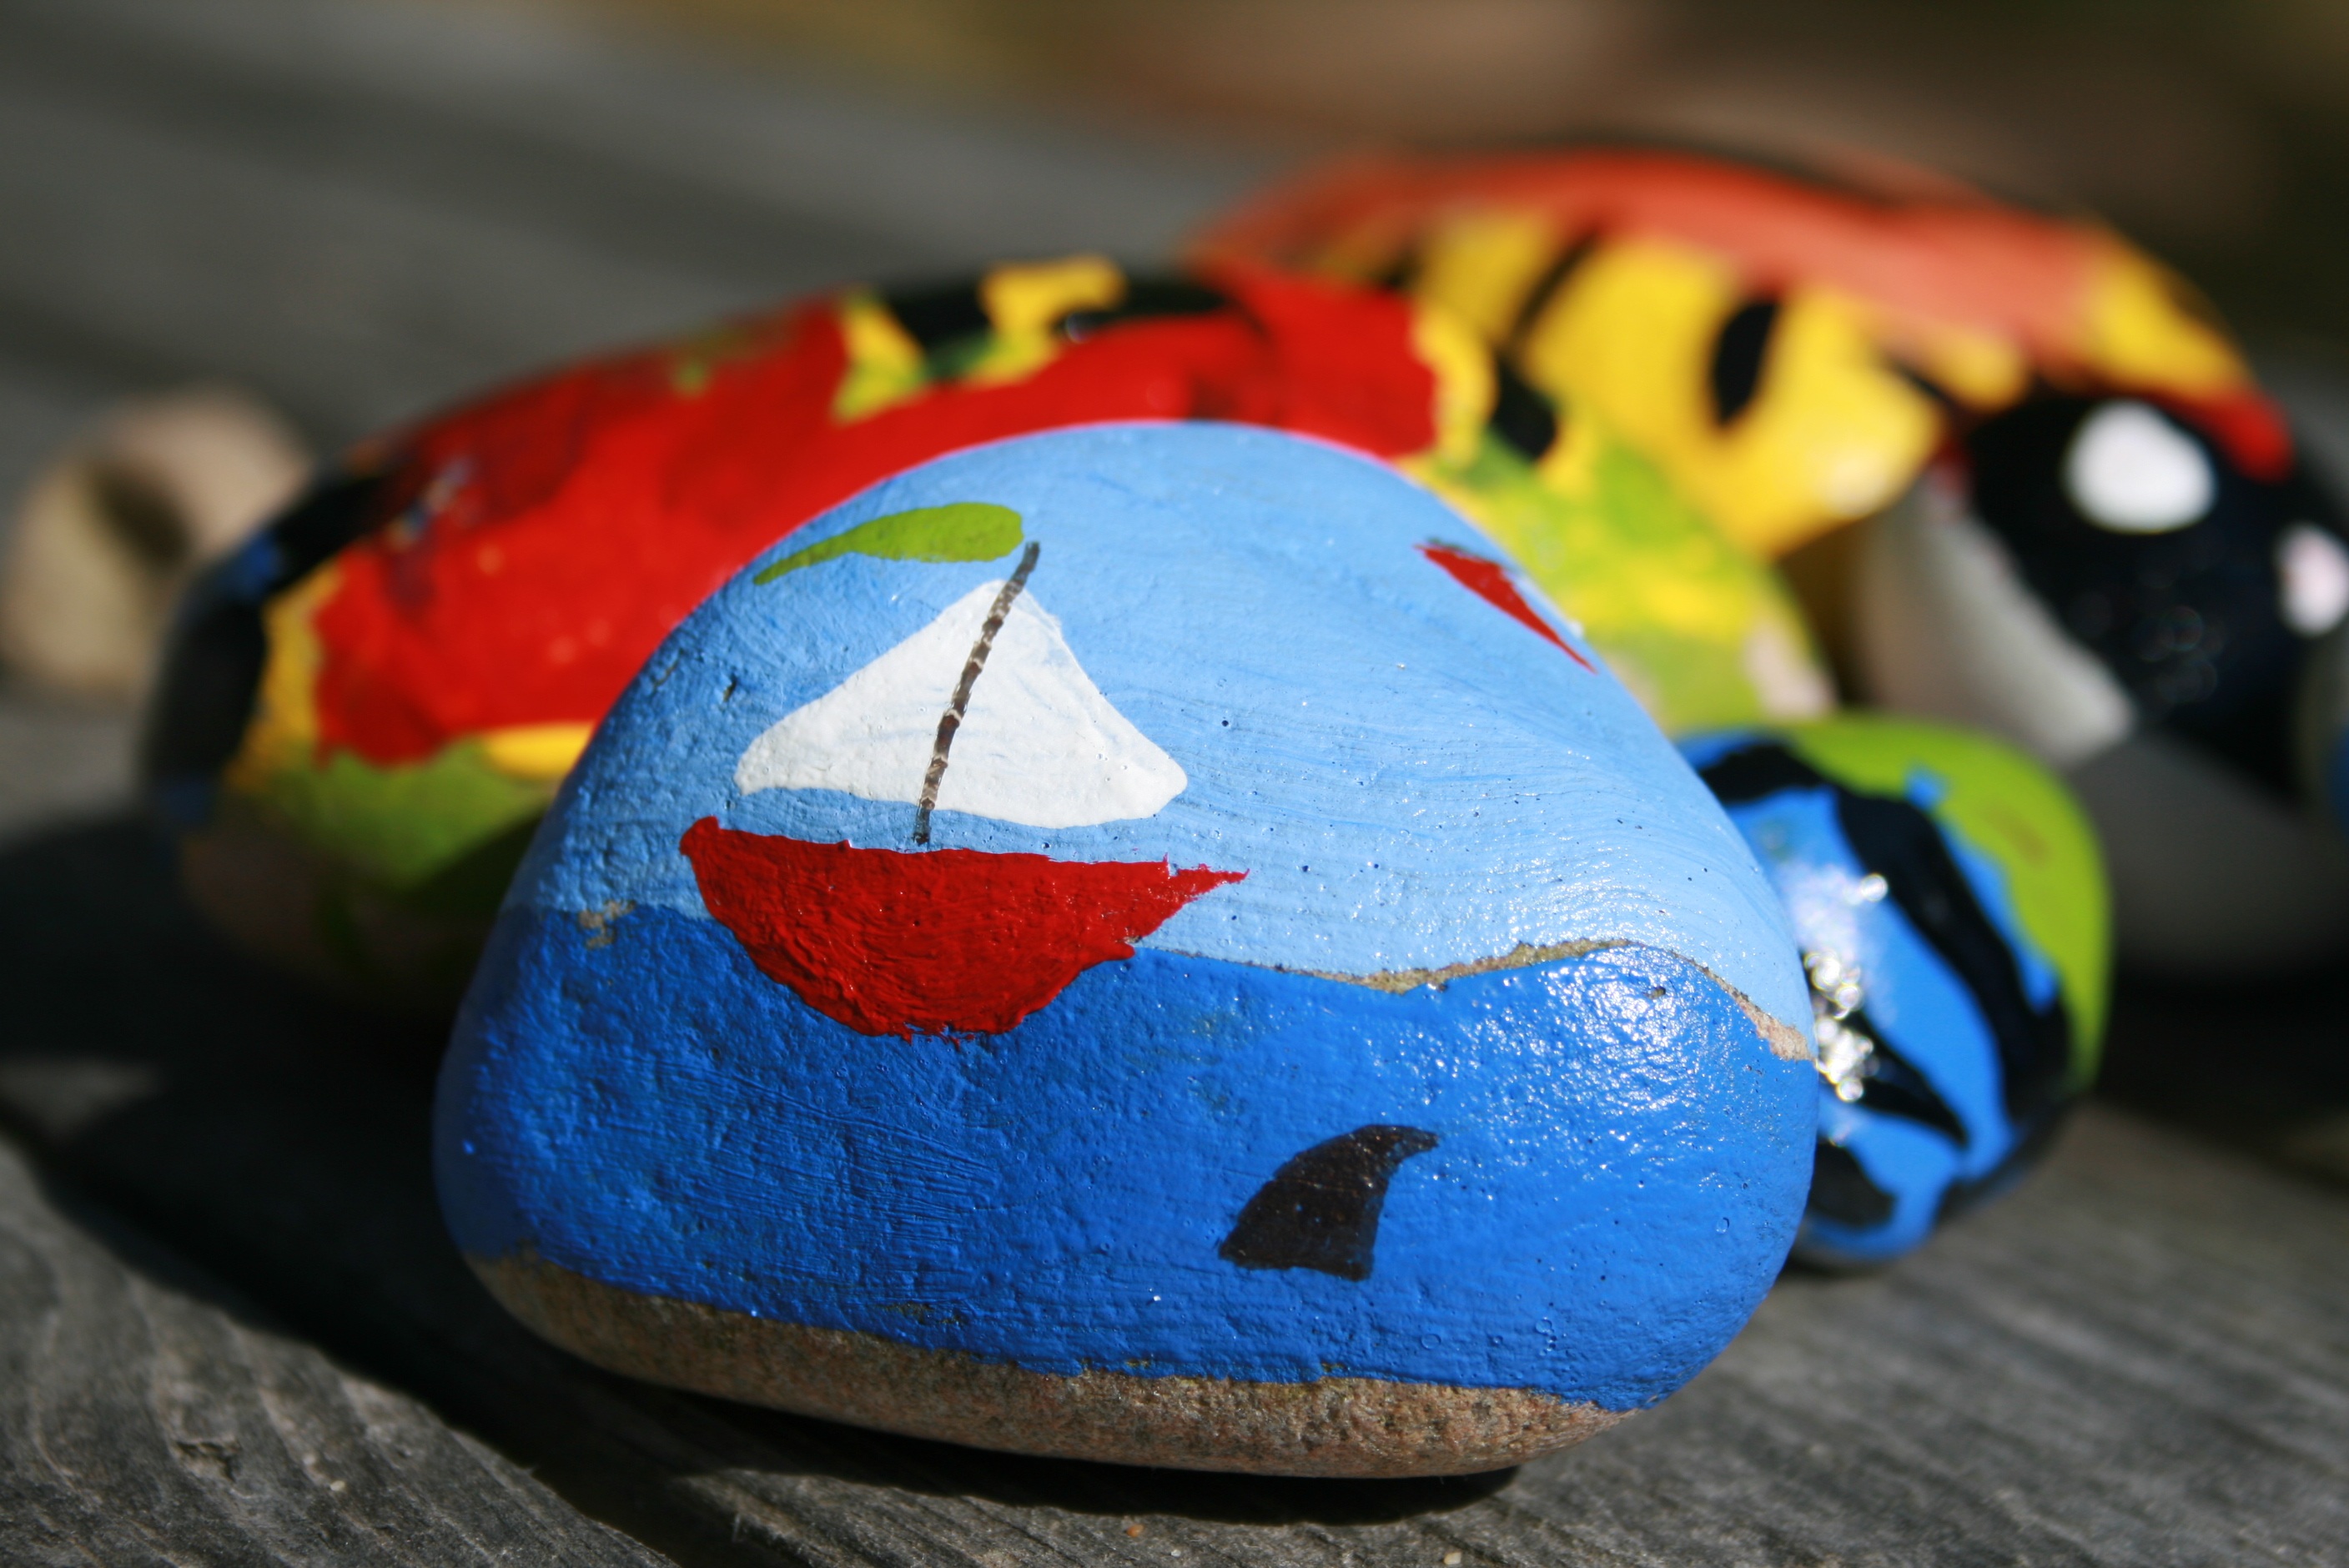
rock, boat, play, stone, color, paint, blue, toy, textile, art, drawing, ball, summertime, painted, stuffed toy